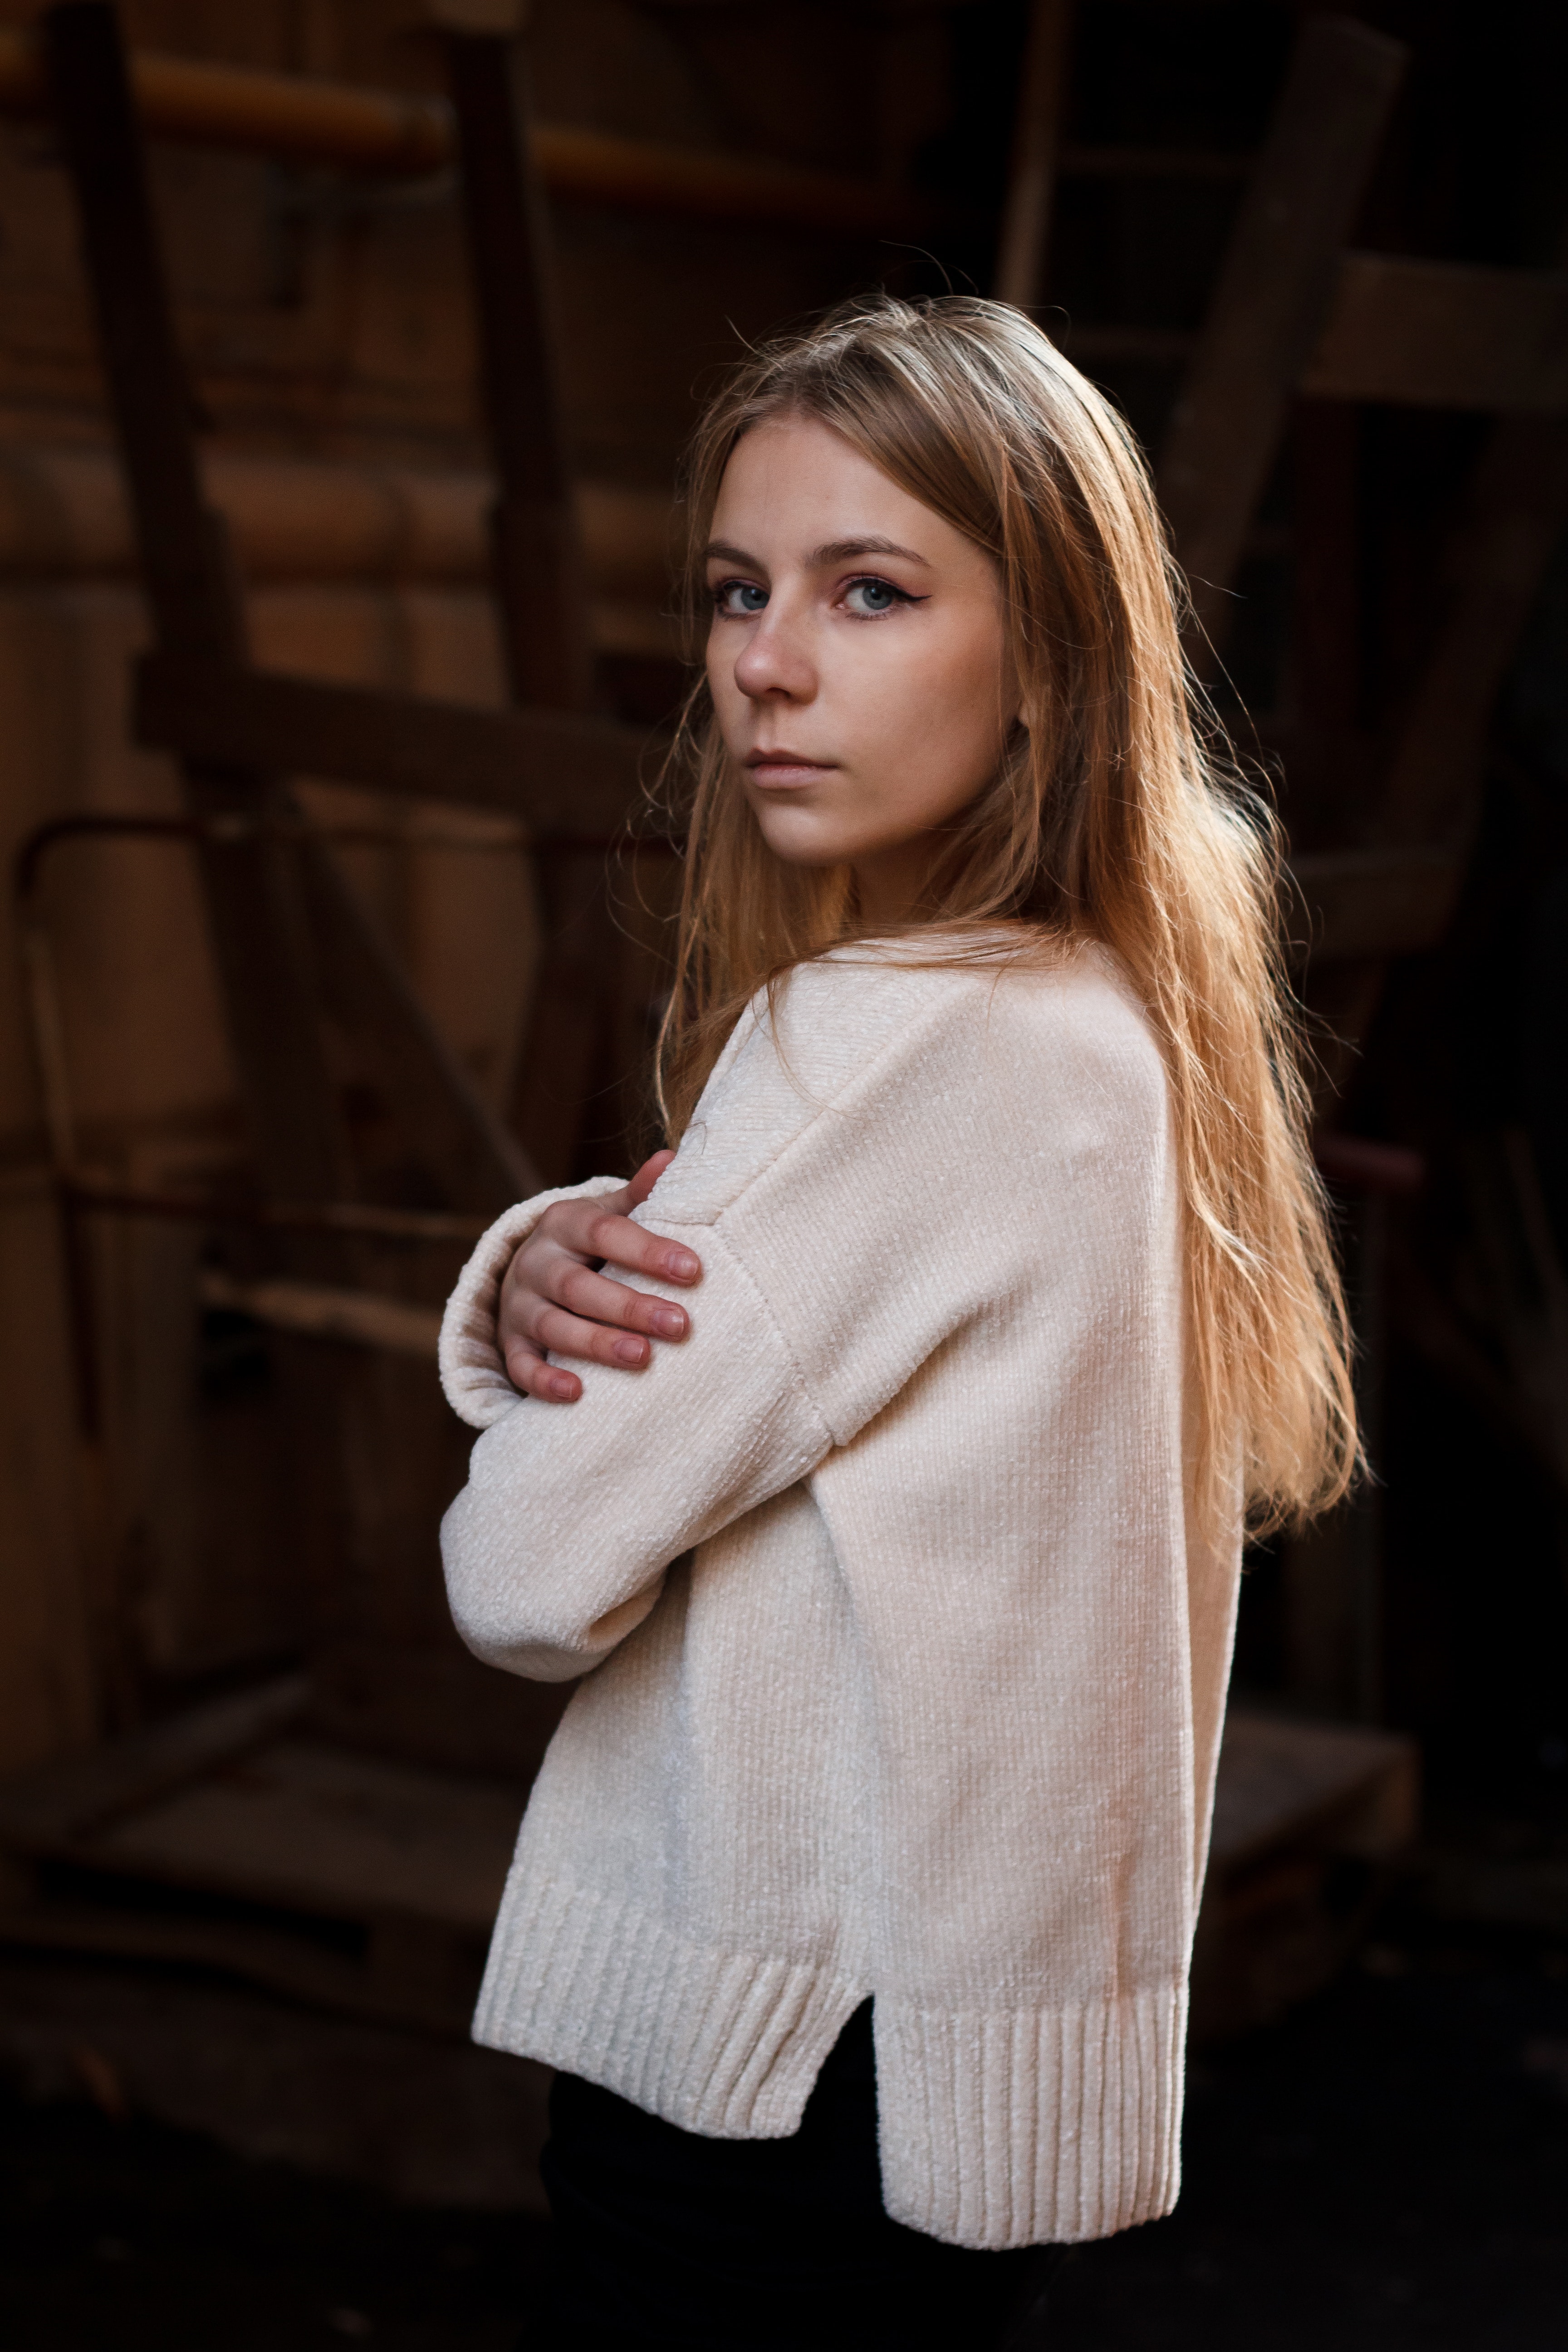
hair, fashion model, beauty, human hair color, model, girl, fashion, blond, shoulder, hairstyle, outerwear, long hair, photo shoot, runway, brown hair, fur, haute couture, fur clothing, neck, fashion design, portrait